Bréguet 20 Leviathan

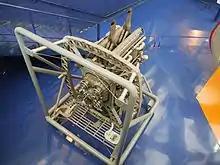
The sole Bréguet-Bugatti 32B Quadimoteur Type B with Bréguet XXI engine mounting frame on display at the Musée de l'Air et de l'Espace, Paris Le Bourget

In 1922 Bréguet Aviation flew both their all-metal Bréguet 19, a bomber/reconnaissance aircraft and the Bréguet XX. The latter was another all-metal biplane but much larger and powered by a Bréguet-Bugatti 32A Quadimoteur Type A, (two Bréguet-Bugatti U.24 engines mounted in tandem on a cradle, driving a single output shaft), with a single output shaft, for the first time on 20 June 1922. The engine assembly was placed in the forward fuselage and drove the nose-mounted single propeller via a shaft running through the forward engine half's cylinder banks from the combining gearbox between the two engine halves.